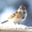
Label: bird